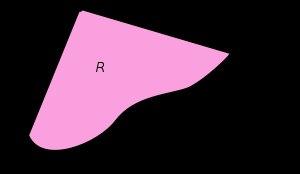
Les coordonnées polaires sont, en mathématiques, un système de coordonnées curvilignes à deux dimensions, dans lequel chaque point du plan est entièrement déterminé par un angle et une distance. Ce système est particulièrement utile dans les situations où la relation entre deux points est plus facile à exprimer en termes d’angle et de distance, comme dans le cas du pendule. Dans ce cas, le système des coordonnées cartésiennes, plus familier, impliquerait d’utiliser des formules trigonométriques pour exprimer une telle relation.